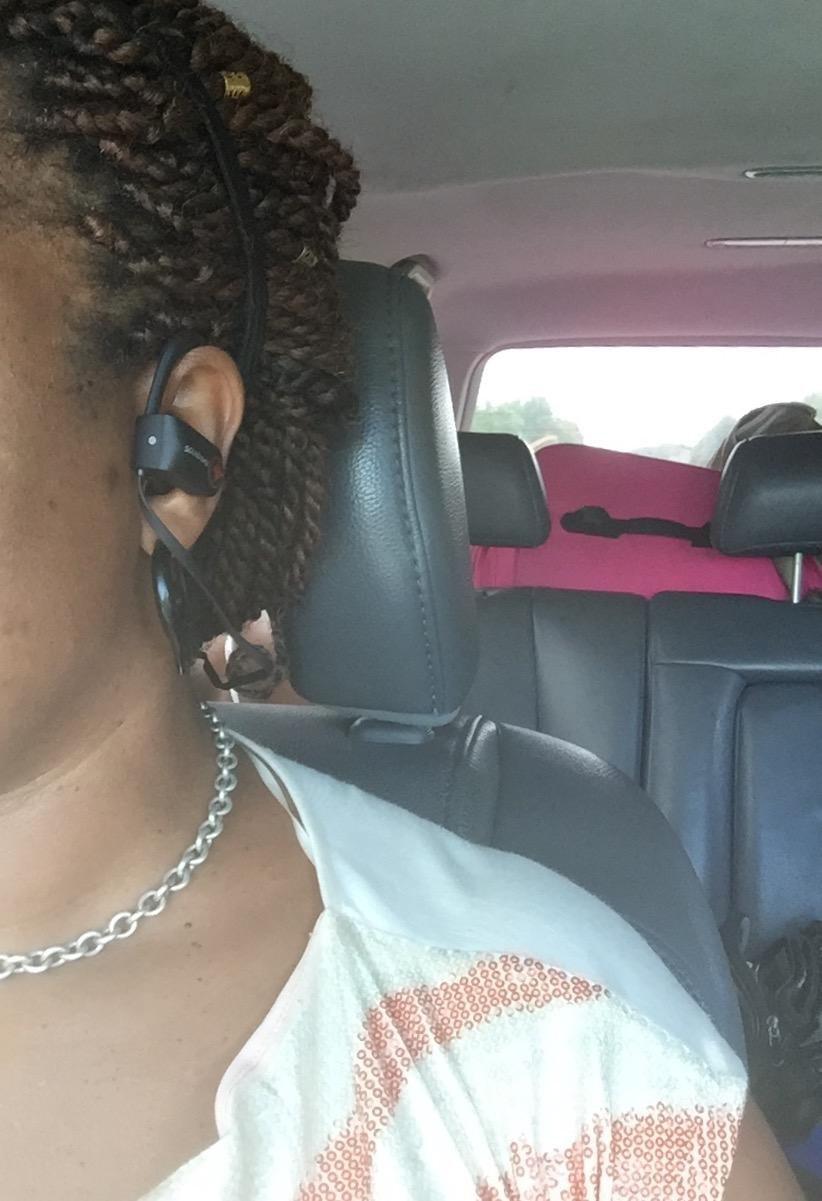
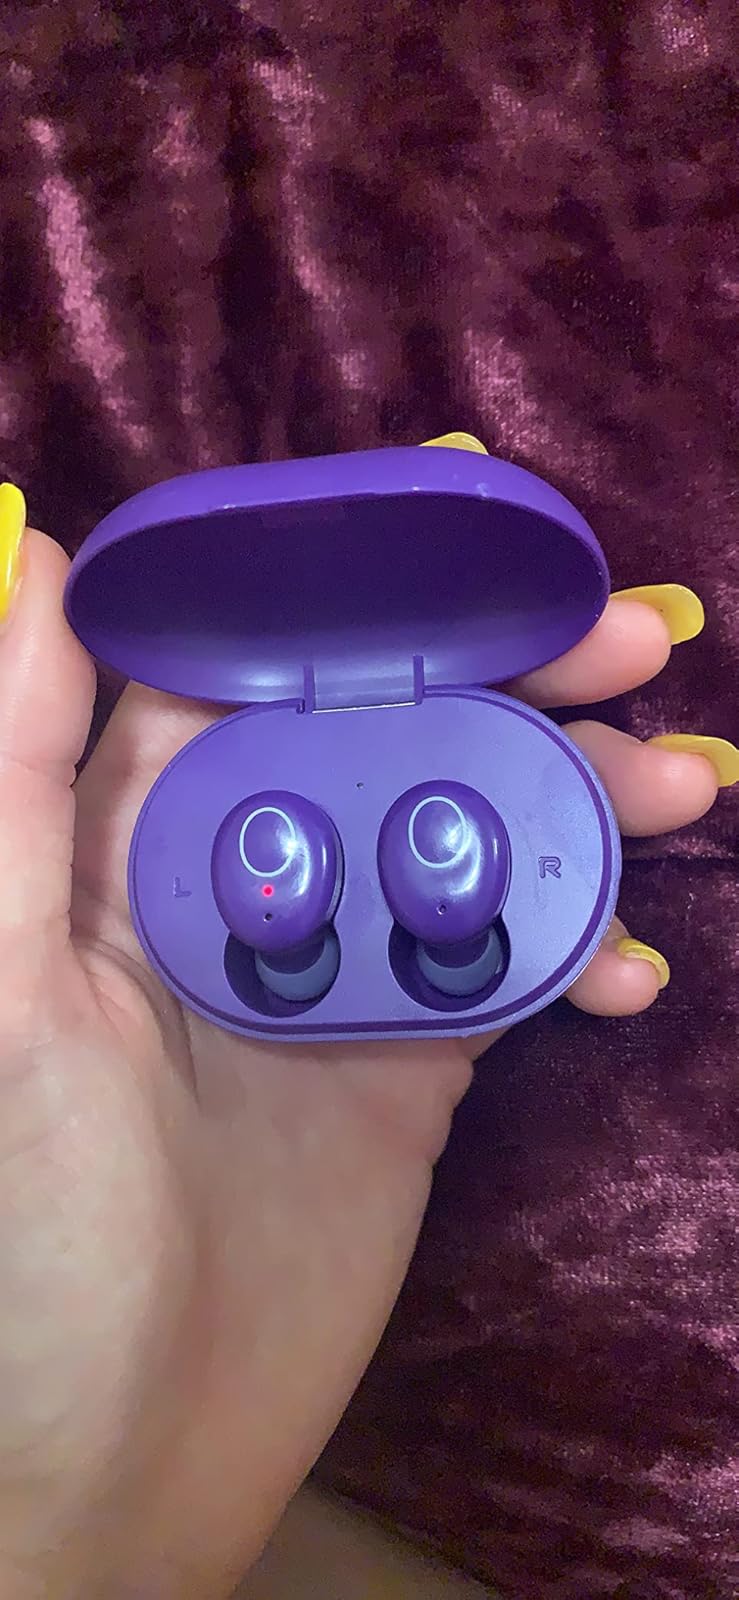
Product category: earbuds
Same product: no